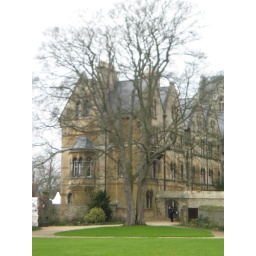
building obscured by tree